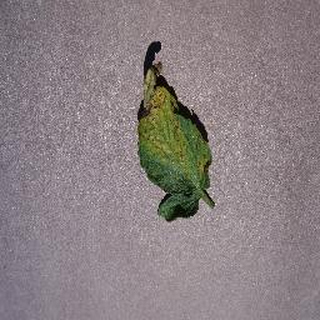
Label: tomato_septoria_leaf_spot